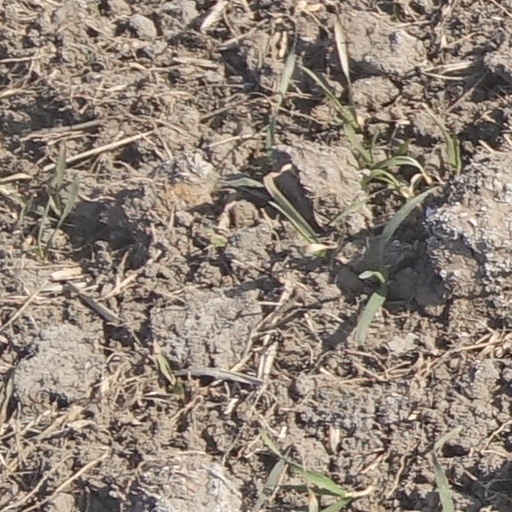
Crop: wheat